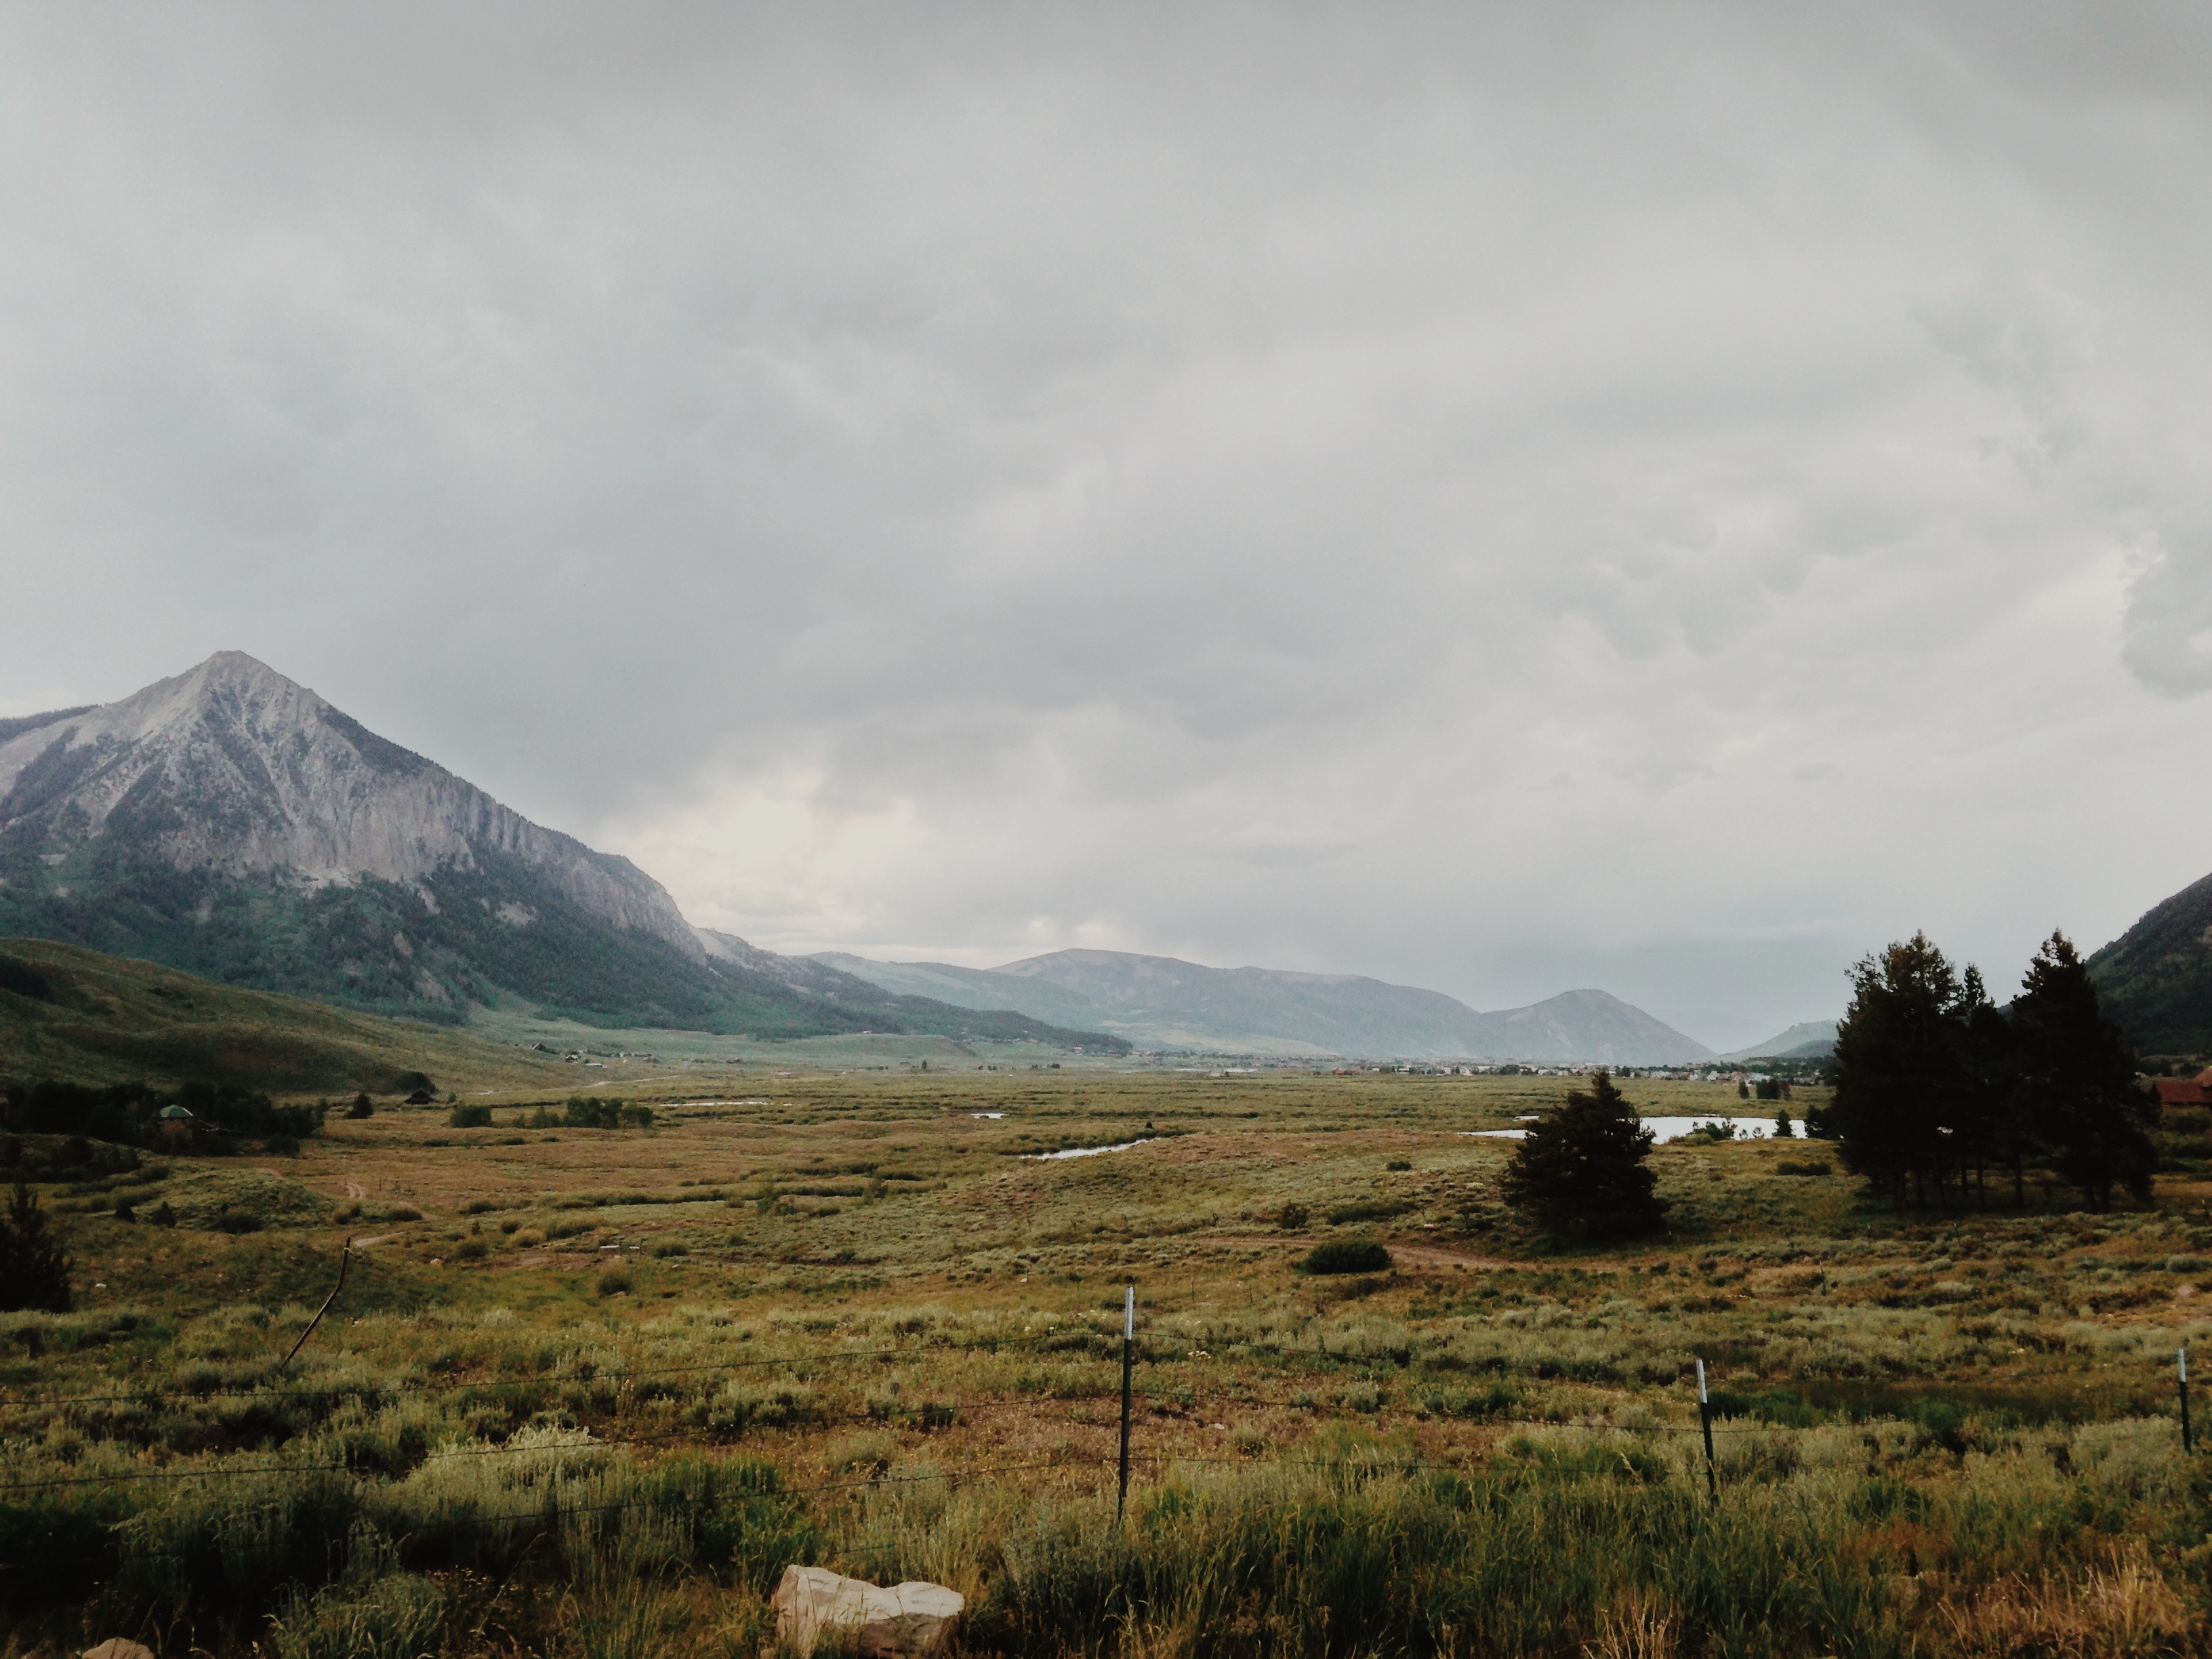
landscape, nature, grass, wilderness, mountain, cloud, meadow, hill, valley, mountain range, highland, ridge, plain, trees, colorado, mountains, plateau, fell, loch, plains, dark clouds, rural area, landform, geographical feature, atmospheric phenomenon, mountainous landforms